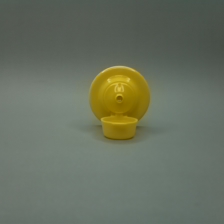
Color: yellow/gold
Cap type: flip-top cap